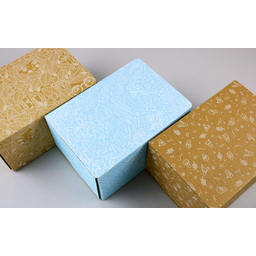
Label: cardboard